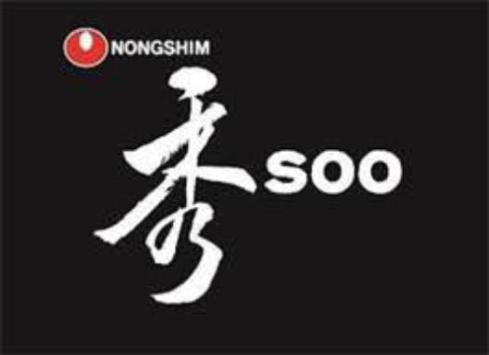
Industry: Food